Daniel Sedin

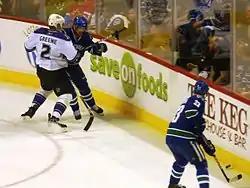
Two ice hockey teammates in the process of passing to one another, while an opposing player checks one of them into the boards. The teammates are dressed in a blue jersey, while the opposing player is dressed in white.

Following his rookie season with the Canucks, Daniel made his third World Championships appearance, in 2001 in Germany. He was injured midway through the tournament and had to return to Vancouver for surgery on a herniated disc in his lower back. Sweden defeated the United States 3–2 to win its second bronze medal in three years. He made a fourth tournament appearance at the 2005 World Championships in Austria. Sweden missed out on the bronze medal, losing to Russia, 6–3. Daniel had an assist in a losing effort during the bronze medal game. He finished with nine points in nine games, which tied for fourth in tournament-scoring.